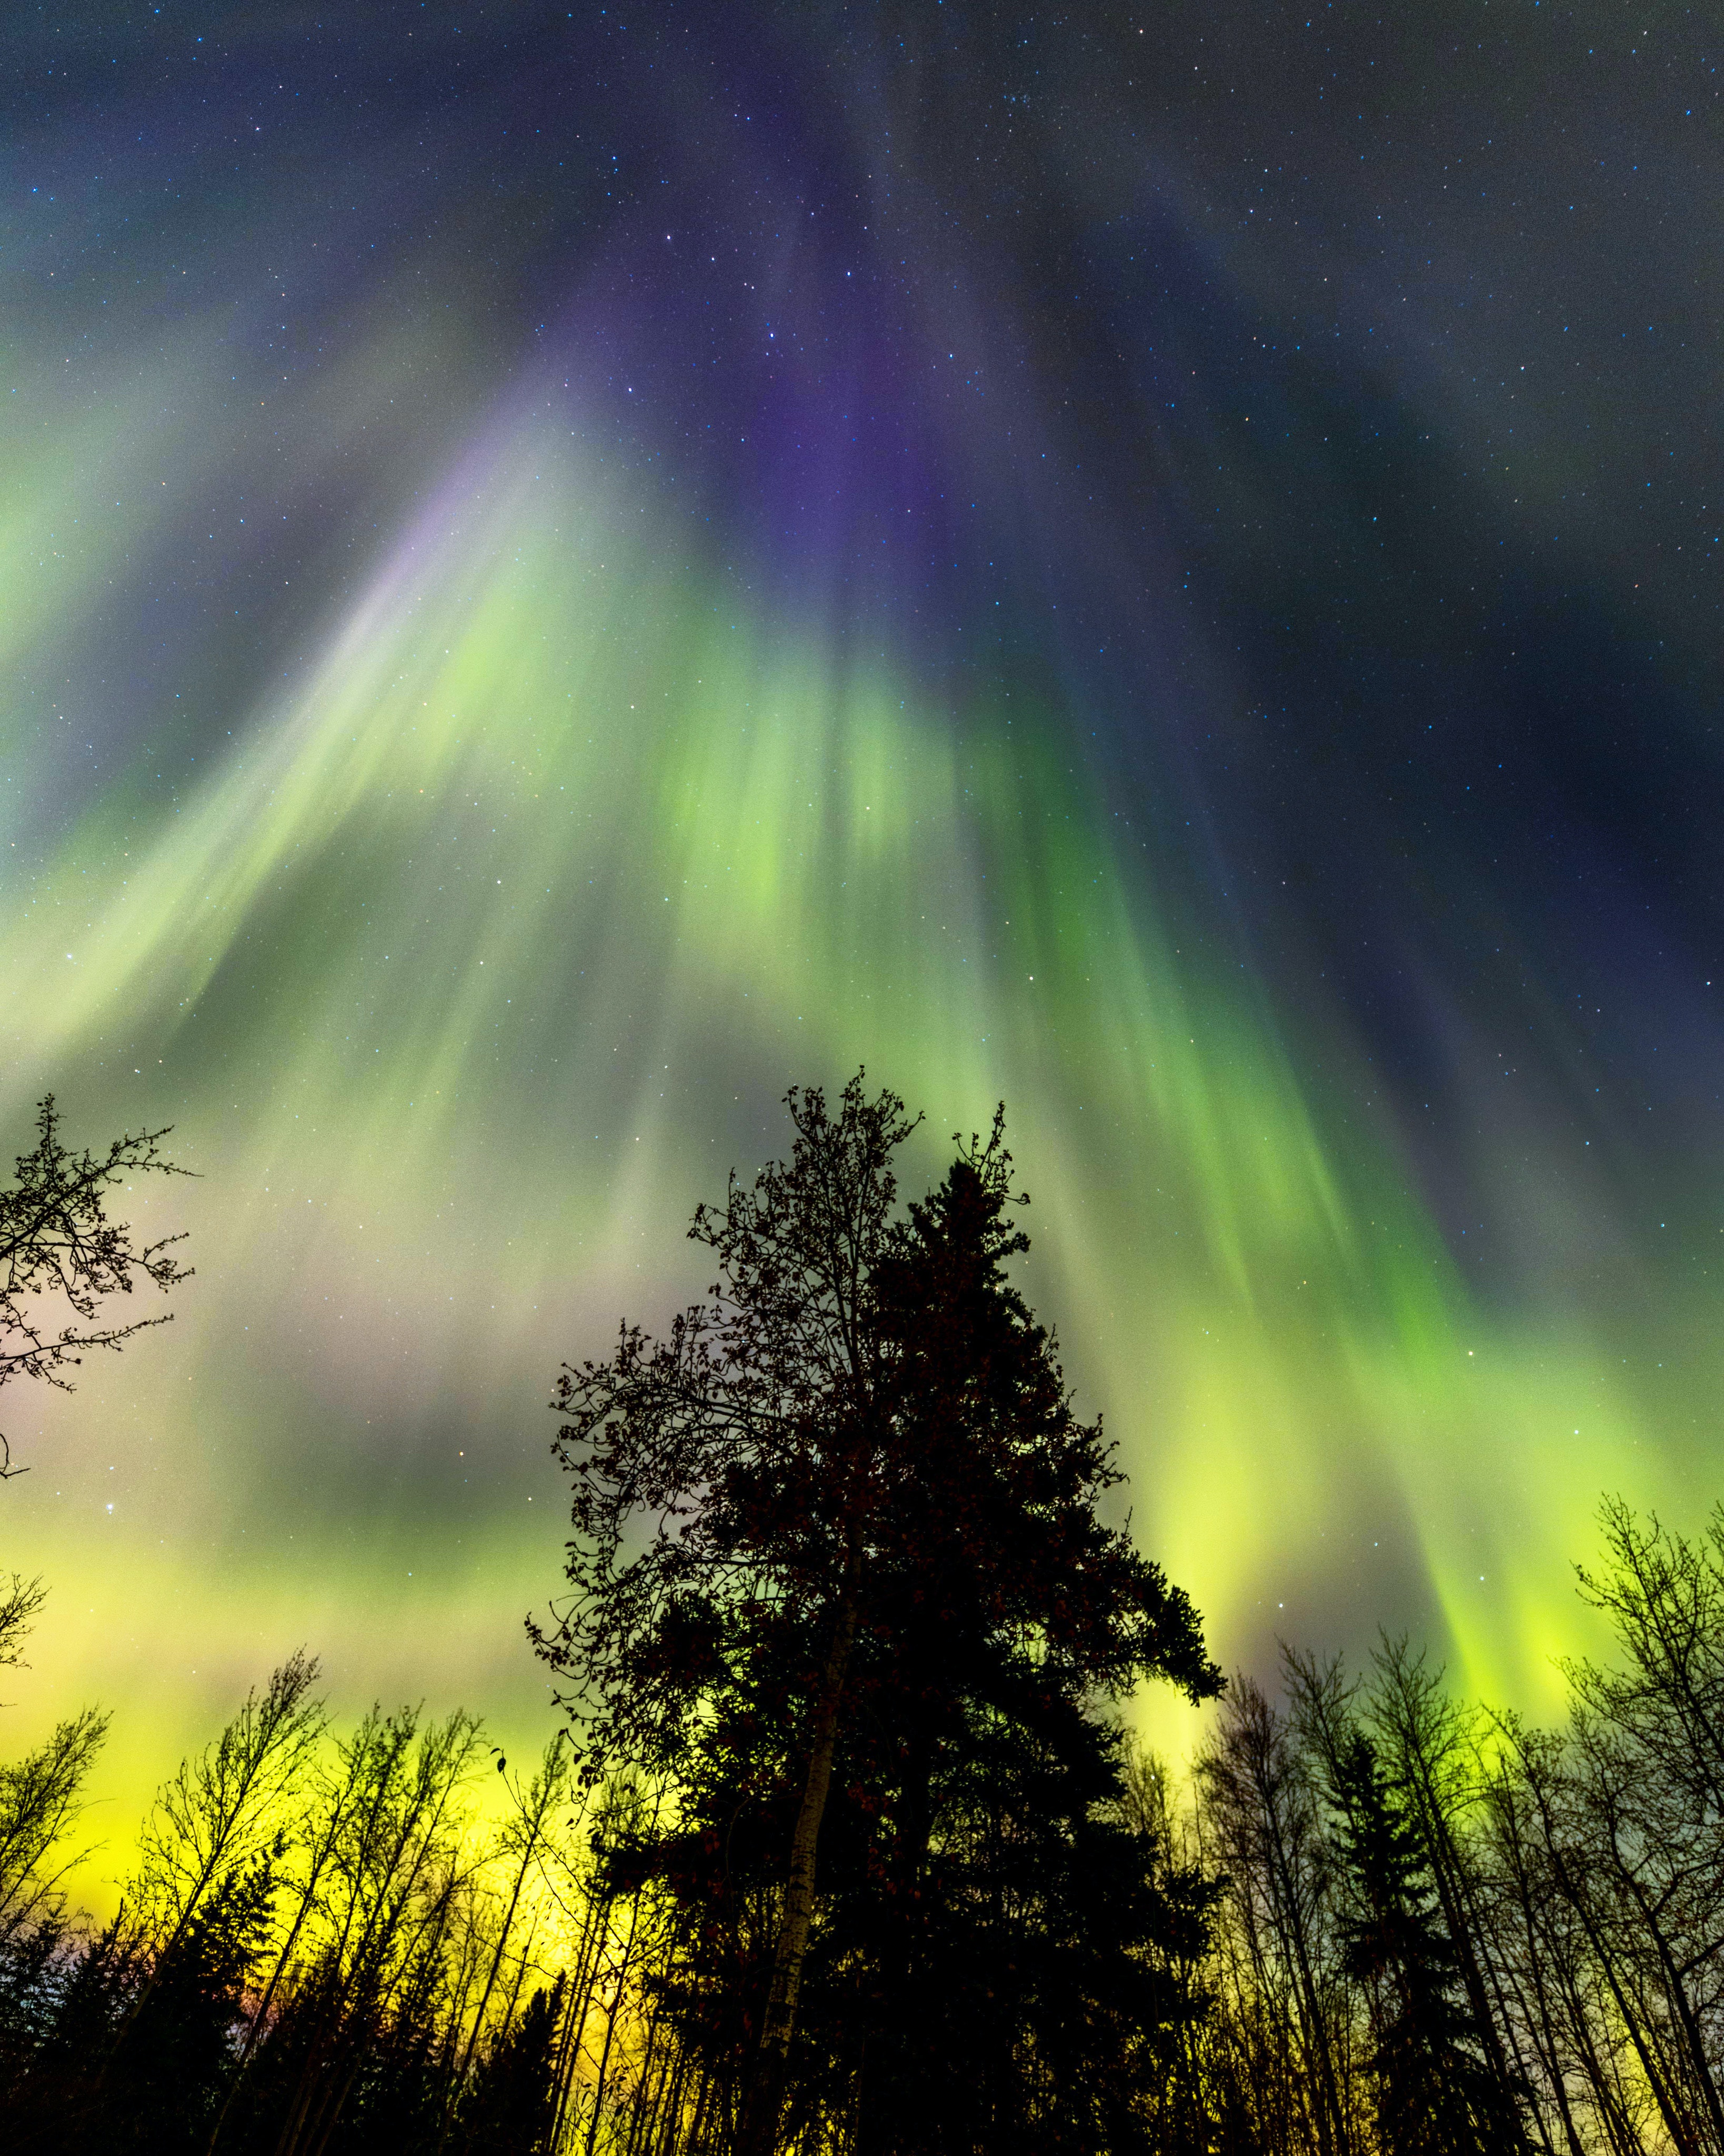
natural, cloud, atmosphere, sky, aurora, natural landscape, tree, plant, atmospheric phenomenon, astronomical object, horizon, landscape, Tints and shades, geological phenomenon, calm, space, darkness, star, forest, wind, meteorological phenomenon, midnight, grassland, science, winter, dawn, grass, celestial event, cumulus, electric blue, night, evening, dusk, art, rectangle, hill, road, conifer, twig, afterglow, tundra